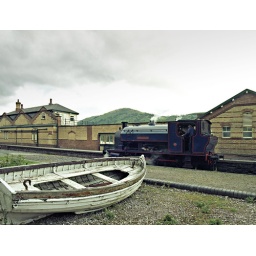
In de zomer van 1993 brachten mijn vrouw en ik de vakantie door in Engeland. We bezochten diverse museumlijnen.